Northwich

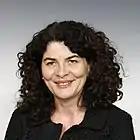
Diana Johnson, 2012

The Dock Road Edwardian Pumping Station is a Grade II listed building originally built by Northwich Urban District Council in 1913. For over 60 years, it was used for pumping sewage from parts of Northwich to the Wallerscote Treatment Works. Before it was built, untreated sewage was discharged directly into the River Weaver, causing widespread pollution.